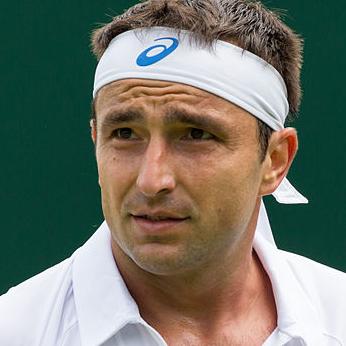
Age: 29